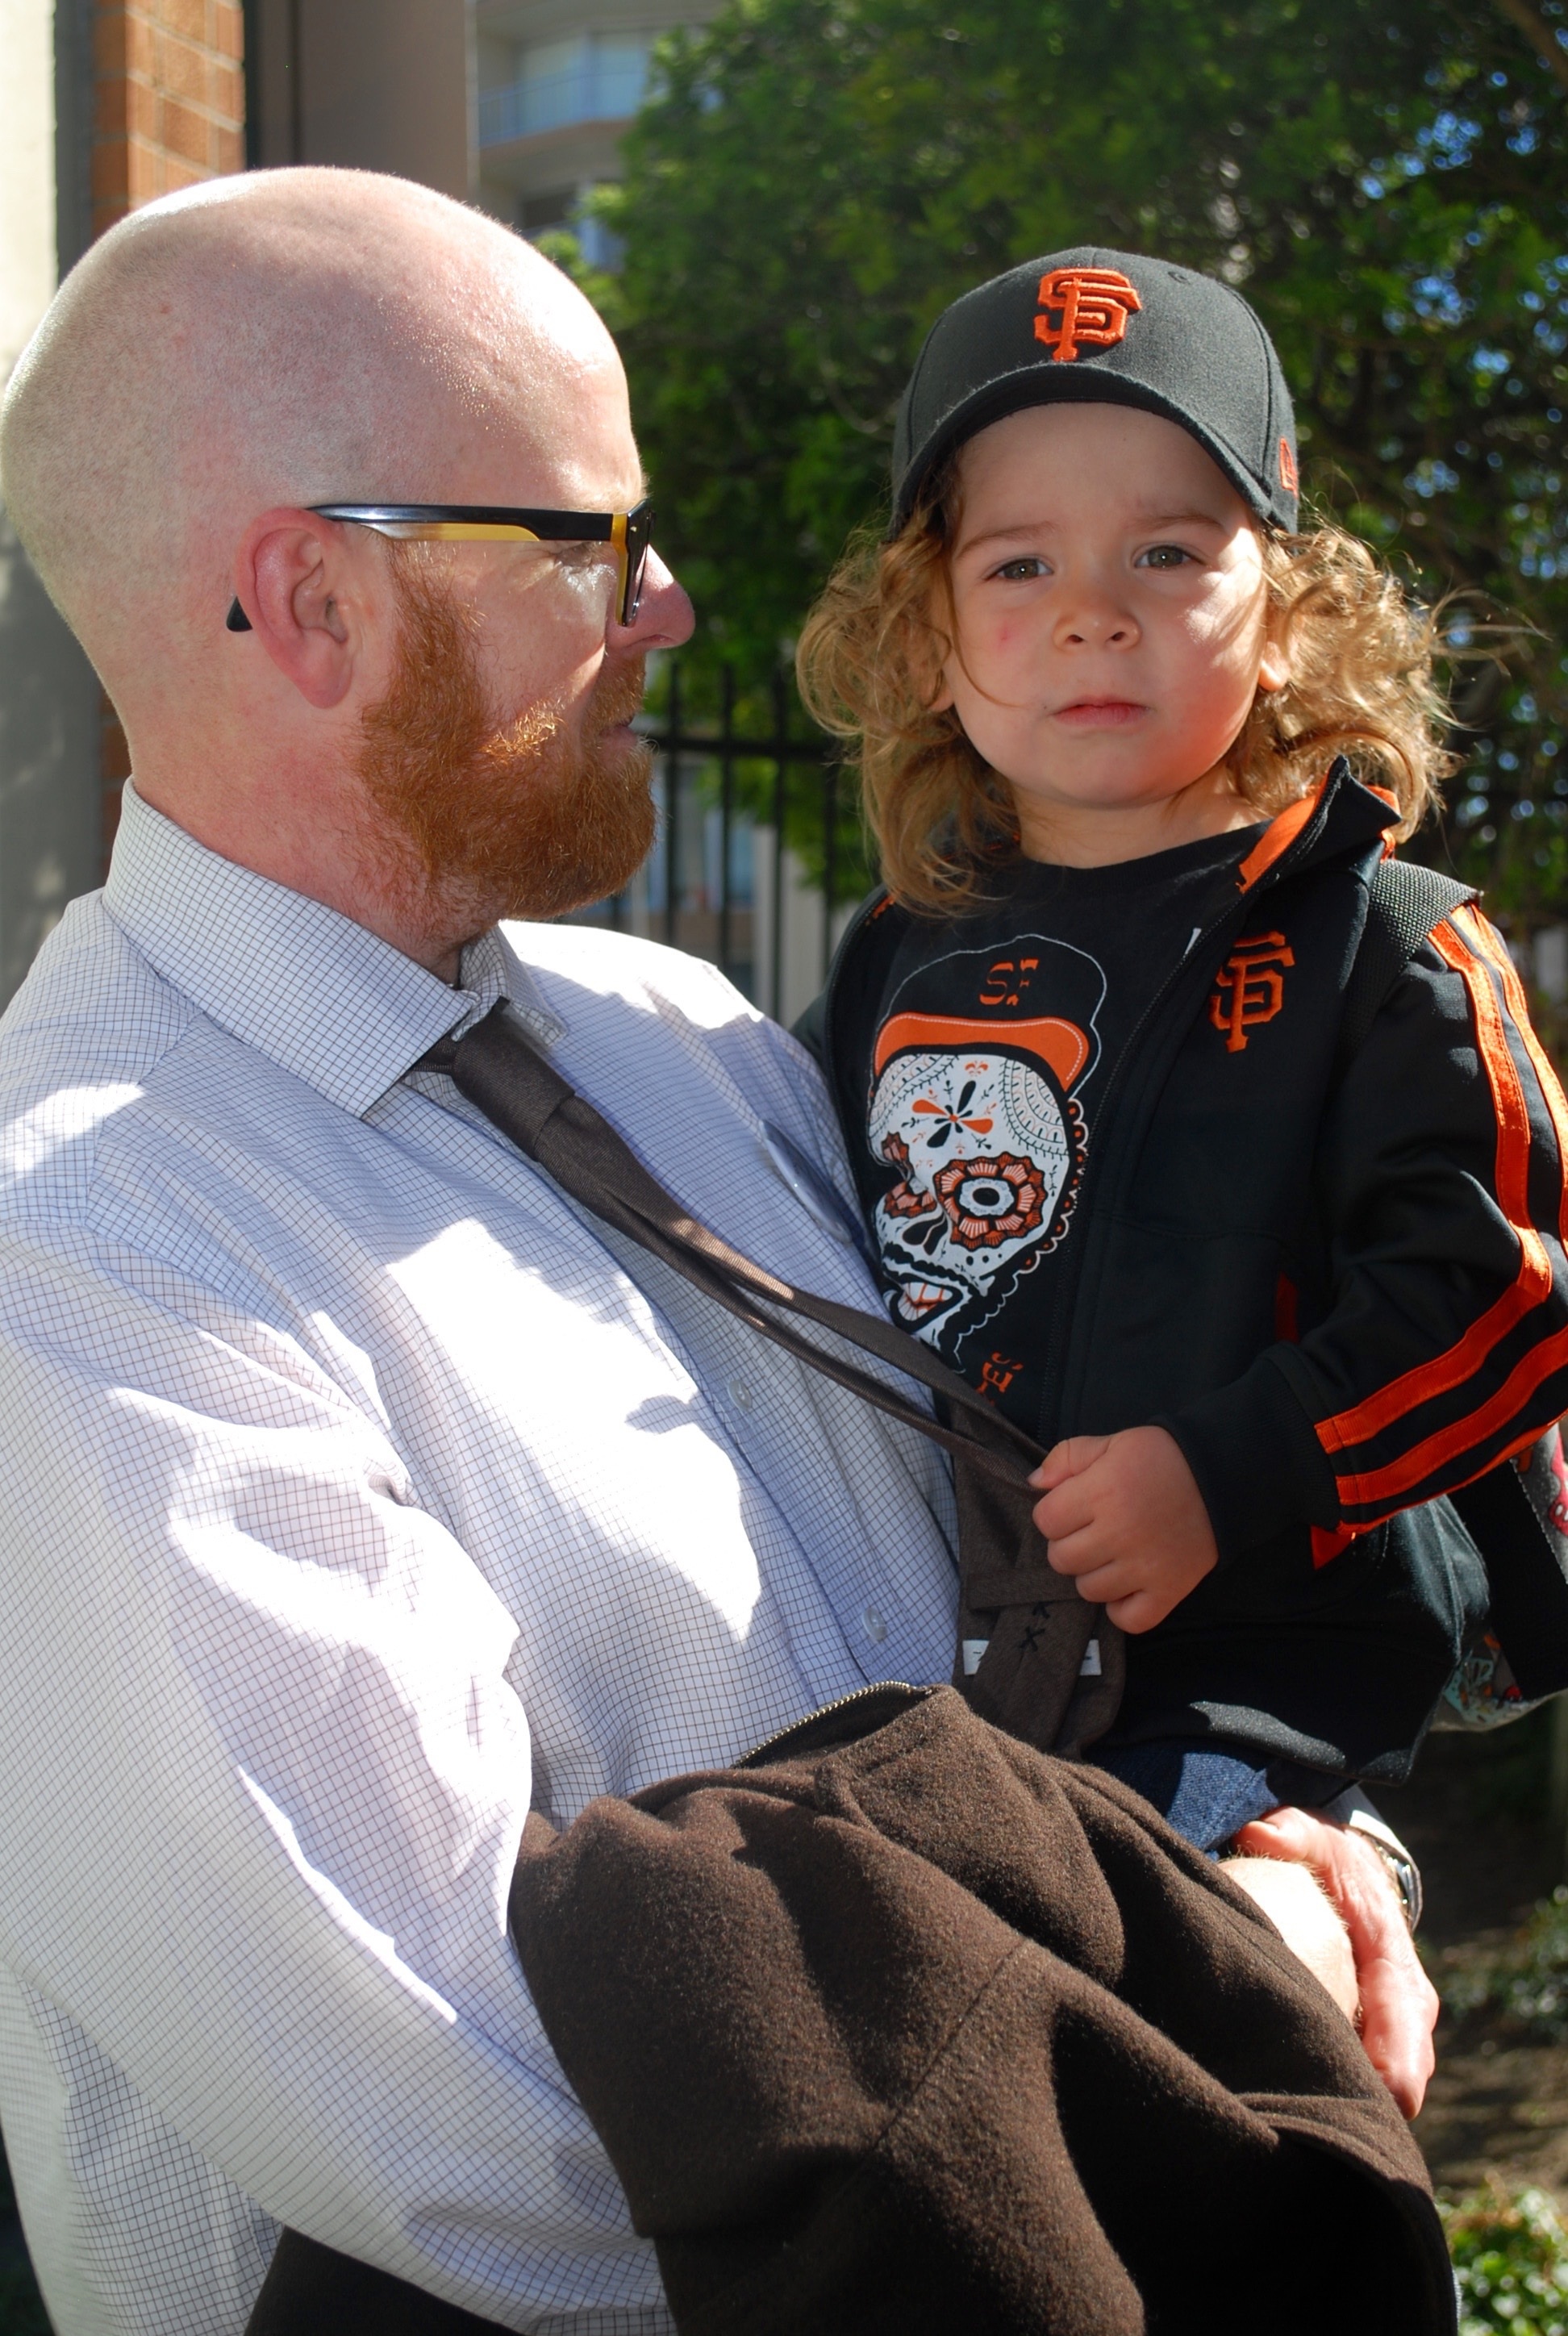
man, person, people, male, father, child, together, childhood, parent, son, family, parenthood, sfgiants